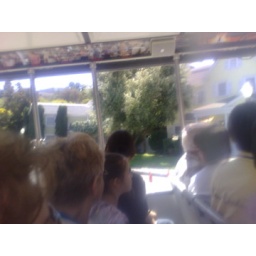
No, not a crap shot. The camera was in a clear plastic bag so it wouldn't get wet.